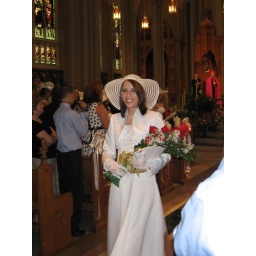
Ashley heading back down after graduation. You can see the Bishop in his pink hat in the back.